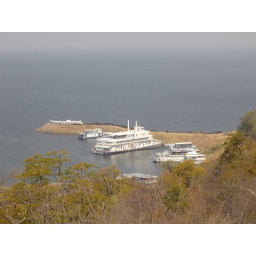
bigest boat in kariba.kariba once the bigest dam in the world water as far as the eye can see.(not sea)